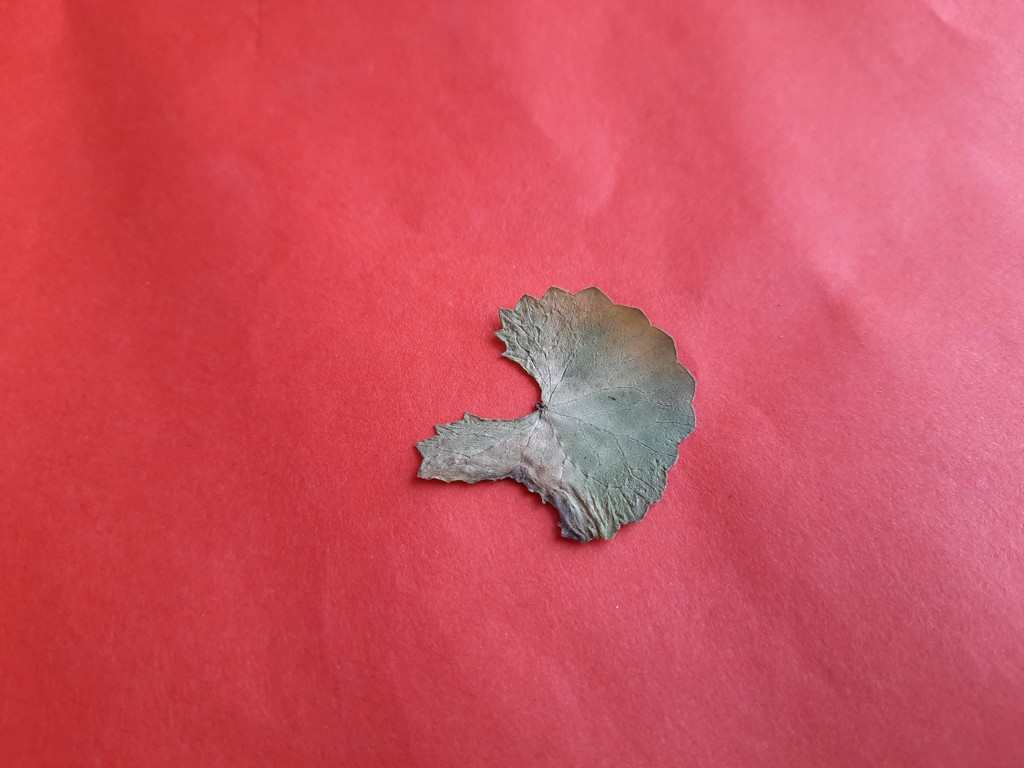
Label: Dried